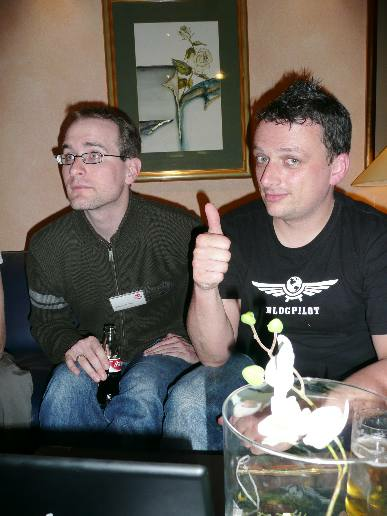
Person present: Yes